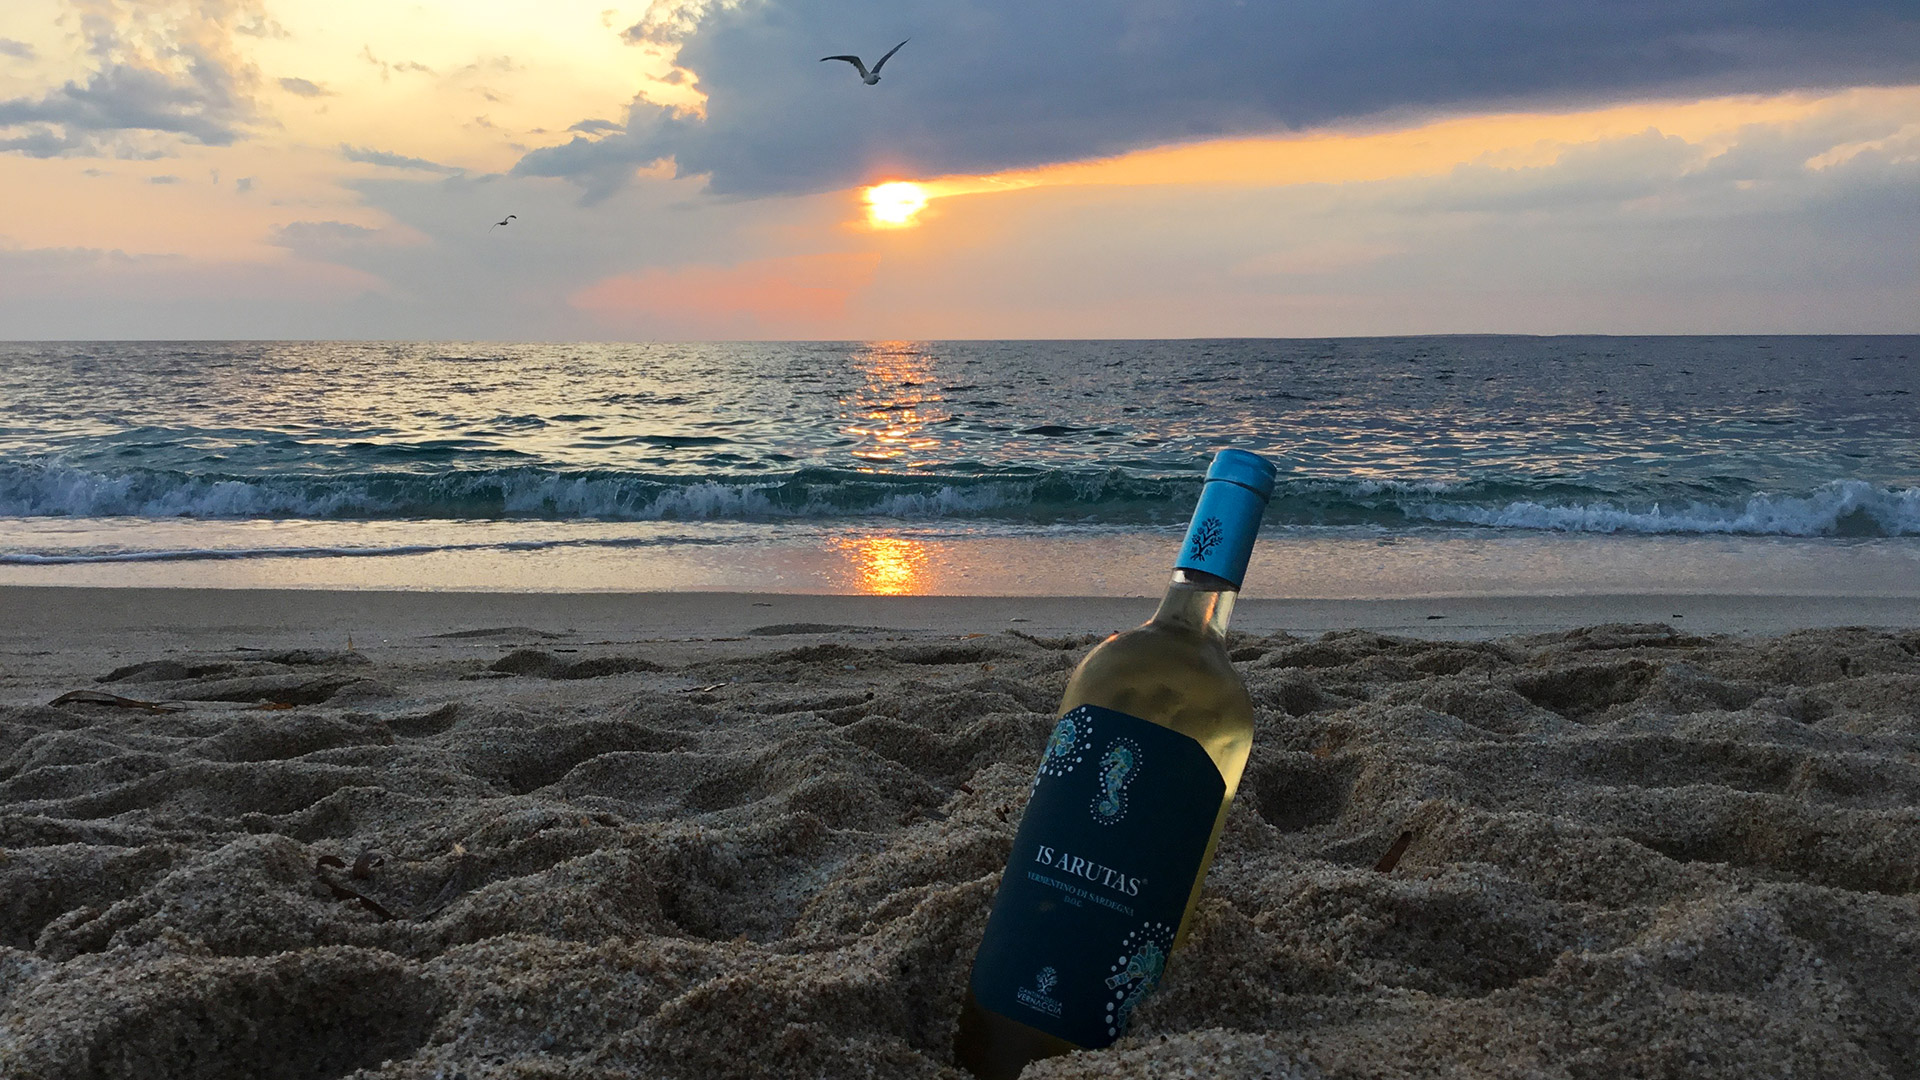
sea, sky, water, cloud, photograph, bottle, bird, light, azure, beach, drinkware, lighting, sunlight, afterglow, wood, sunset, sunrise, coastal and oceanic landforms, dusk, morning, horizon, summer, glass bottle, landscape, wind wave, calm, travel, shore, lake, evening, sand, astronomical object, tropics, People in nature, wave, sun, soil, ocean, coast, fun, seabird, drink, wine bottle, dawn, shadow, bay, rock, vacation, red sky at morning, caribbean, distilled beverage, liqueur, heat, reflection